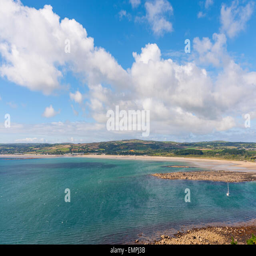
looking across bay towards english civil parish from the top